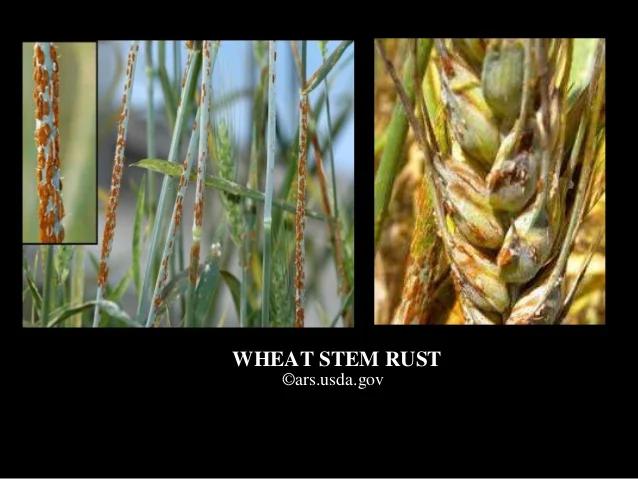
Plant: Wheat
Disease: wheat stem rust